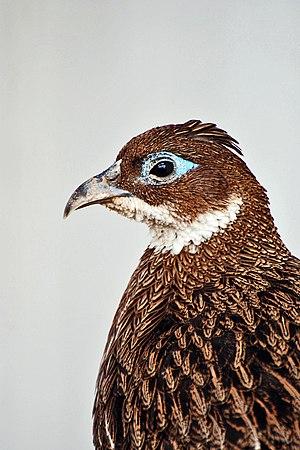
Le Lophophore resplendissant est une espèce d'oiseaux de la famille des Phasianidés. Il est l'oiseau national du Népal sous le nom de Danphé.